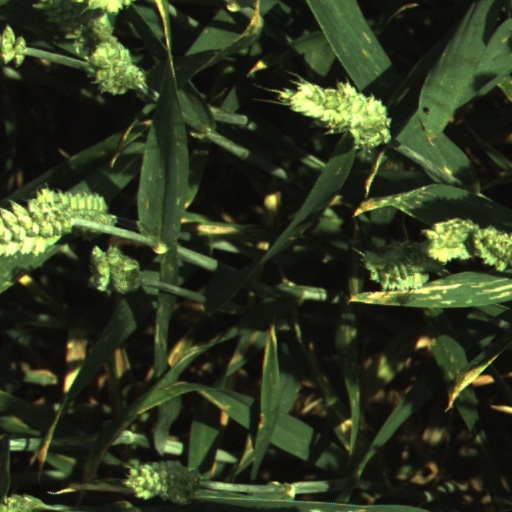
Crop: wheat